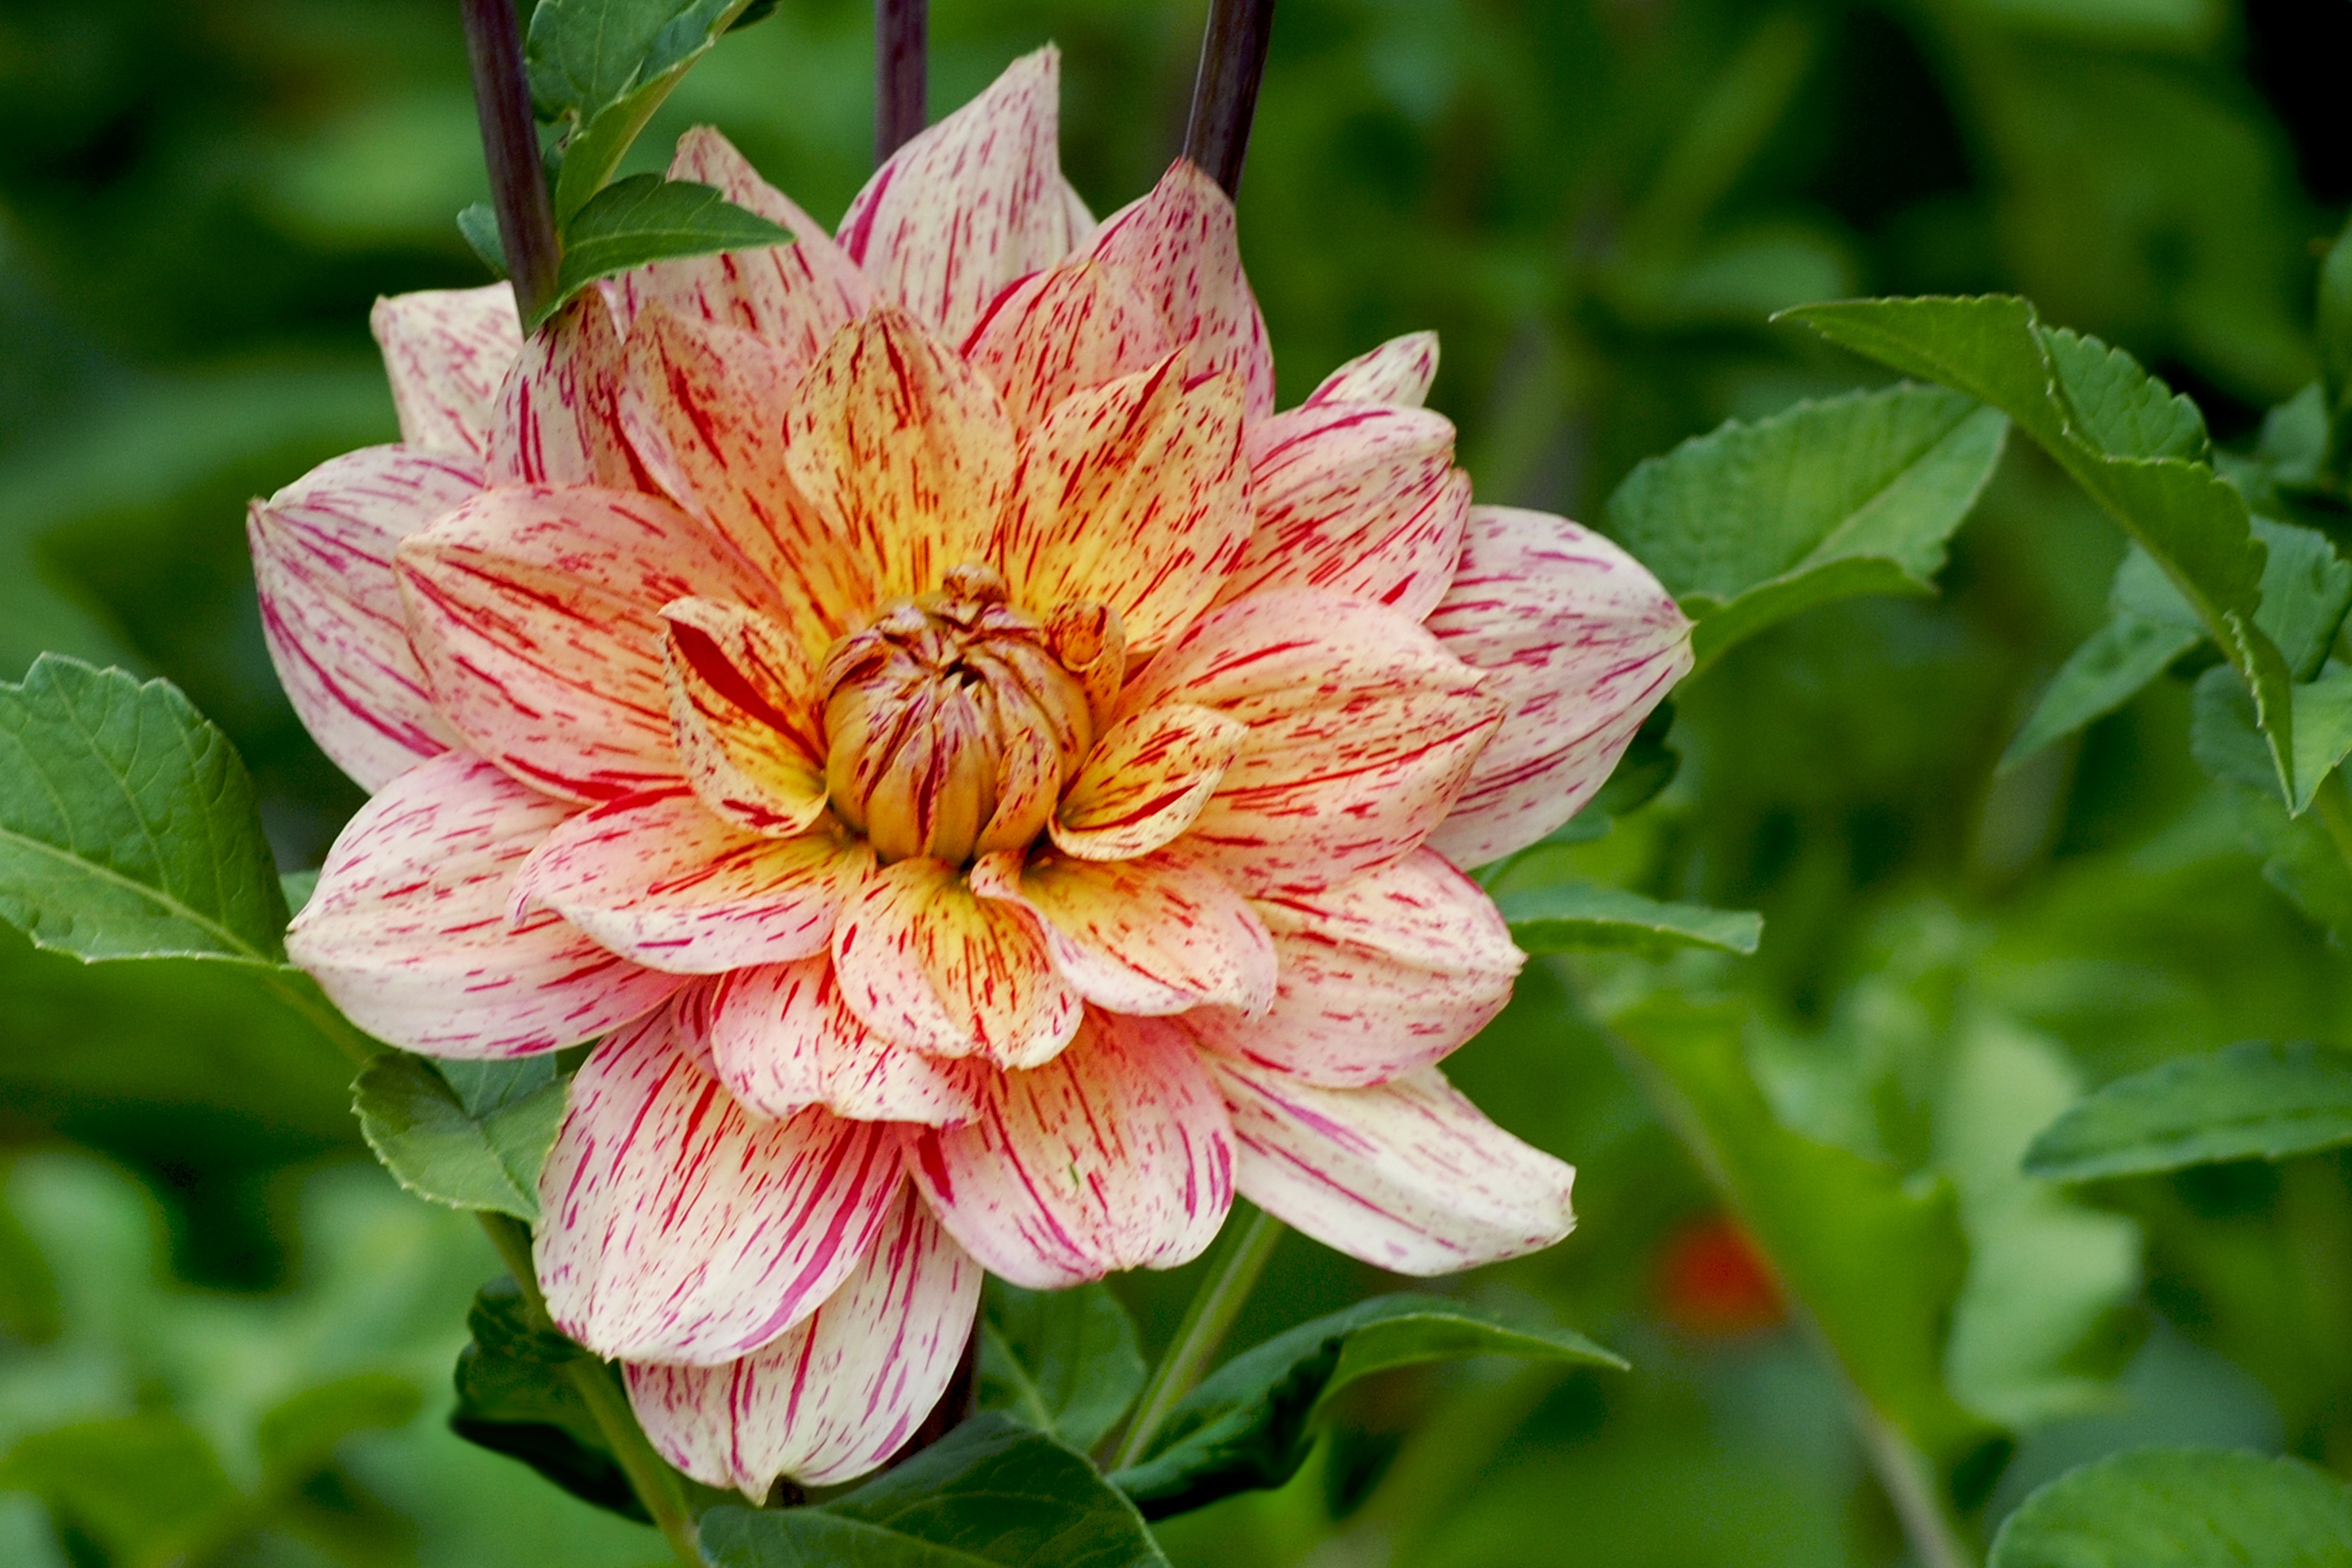
blossom, plant, flower, petal, bloom, autumn, botany, flora, dahlia, dahlia garden, peony, composites, macro photography, flamed, flowering plant, daisy family, land plant, autumn dahlias